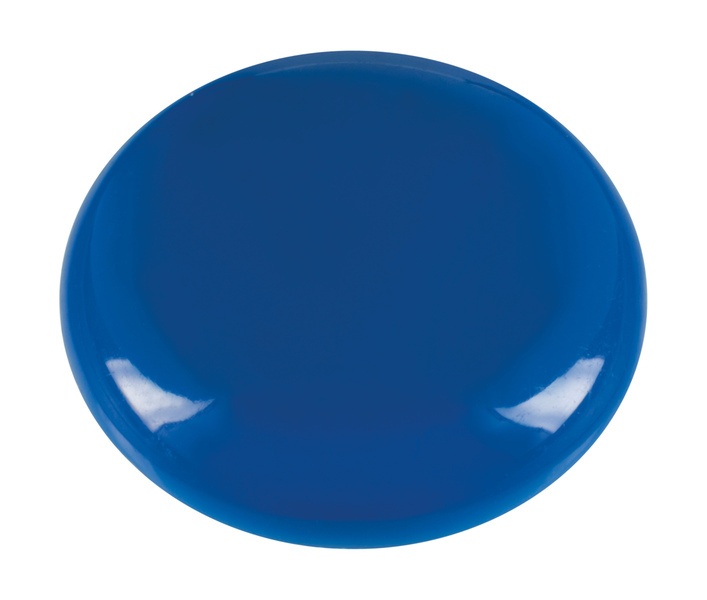
Westcott ac-e10812 Magnet blau Packung mit 10 Stück. ø 25x11,8mm, 300g
Brand: Fahrradzubehor.de
Magnete zum Anbringen von Hinweisen an Magnetschildern. Erhältlich in verschiedenen Durchmessern, in verschiedenen Farben und sortiert. 25x11,8mm. Kappe: 4–6 Blatt 80 g Papier. Farbe blau. Blisterkarte mit 10 Stück.
Category: Office Supplies > General Office Supplies > Tacks & Pushpins